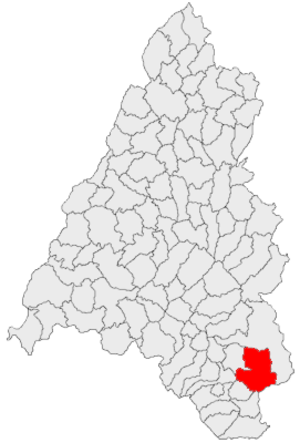
Pietroasa est une commune roumaine du județ de Bihor, en Transylvanie, dans la région historique de la Crișana et dans la région de développement Nord-Ouest.